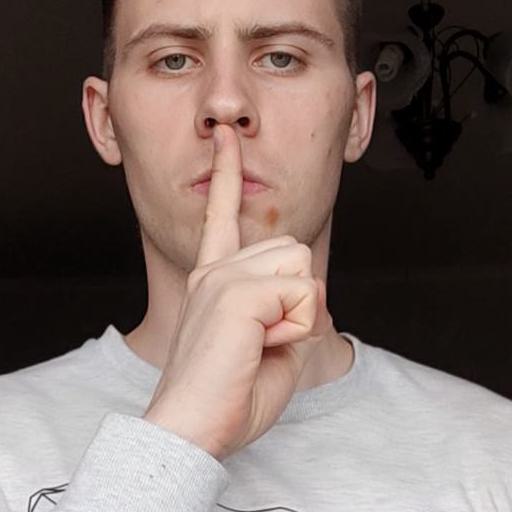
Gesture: mute